Describe the emotion expressed in this image:  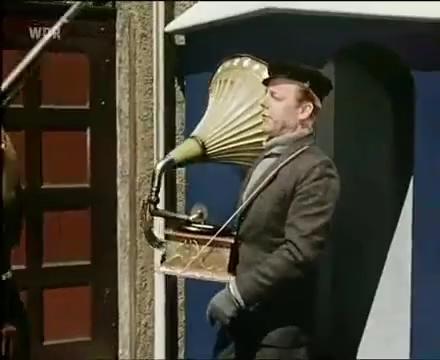
This person displays Pain, valence and arousal with low intensity.